Brown-throated sloth

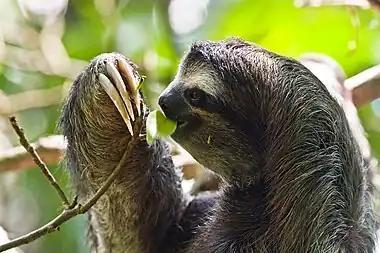
Feeding brown-throated sloth ("Bradypus variegatus"), Cahuita National Park, Costa Rica

Brown-throated sloths sleep 15 to 18 hours every day and are active for only brief periods of time, which may be during either the day or night. Although they can walk along the ground, and even swim, they spend most of their lives in the high branches of trees, descending once every eight days or so to defecate in the soil. The brown-throated sloths are cathemeral, with no preference for sleeping at day or night. Large, curved claws and muscles specifically adapted for strength and stamina help them to keep a strong grip on tree branches. They are able to withstand hanging inverted for extended periods of time due to fibrinous adhesions which attach their organs (such as their liver and stomach) to their lower ribs. Given that feces and urine can account for up to a third of their body weight, this adaptation prevents these organs from pressing on the lungs when hanging upside down, making breathing easier. Adult animals are solitary, except when raising young, and males have been observed to fight one another using their fore claws.